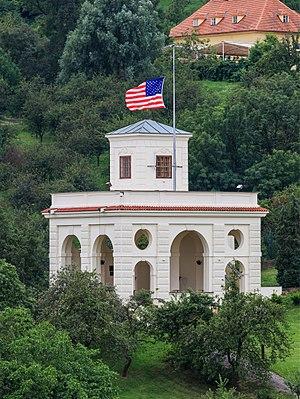
Le Palais Schönborn, situé à Malá Strana, quartier du centre de Prague, abrite l'actuelle Ambassade des États-Unis auprès de la République Tchèque. Richard Crane, petit-fils d'un millionnaire de Chicago, qui avait acquis le palais à la fin de la Première Guerre Mondiale, a vendu l'immeuble, en 1925, au Gouvernement des États-Unis pour la somme de 117 000 $.